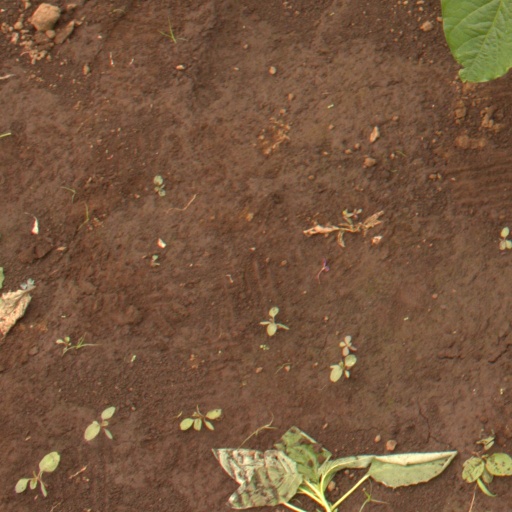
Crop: soybean